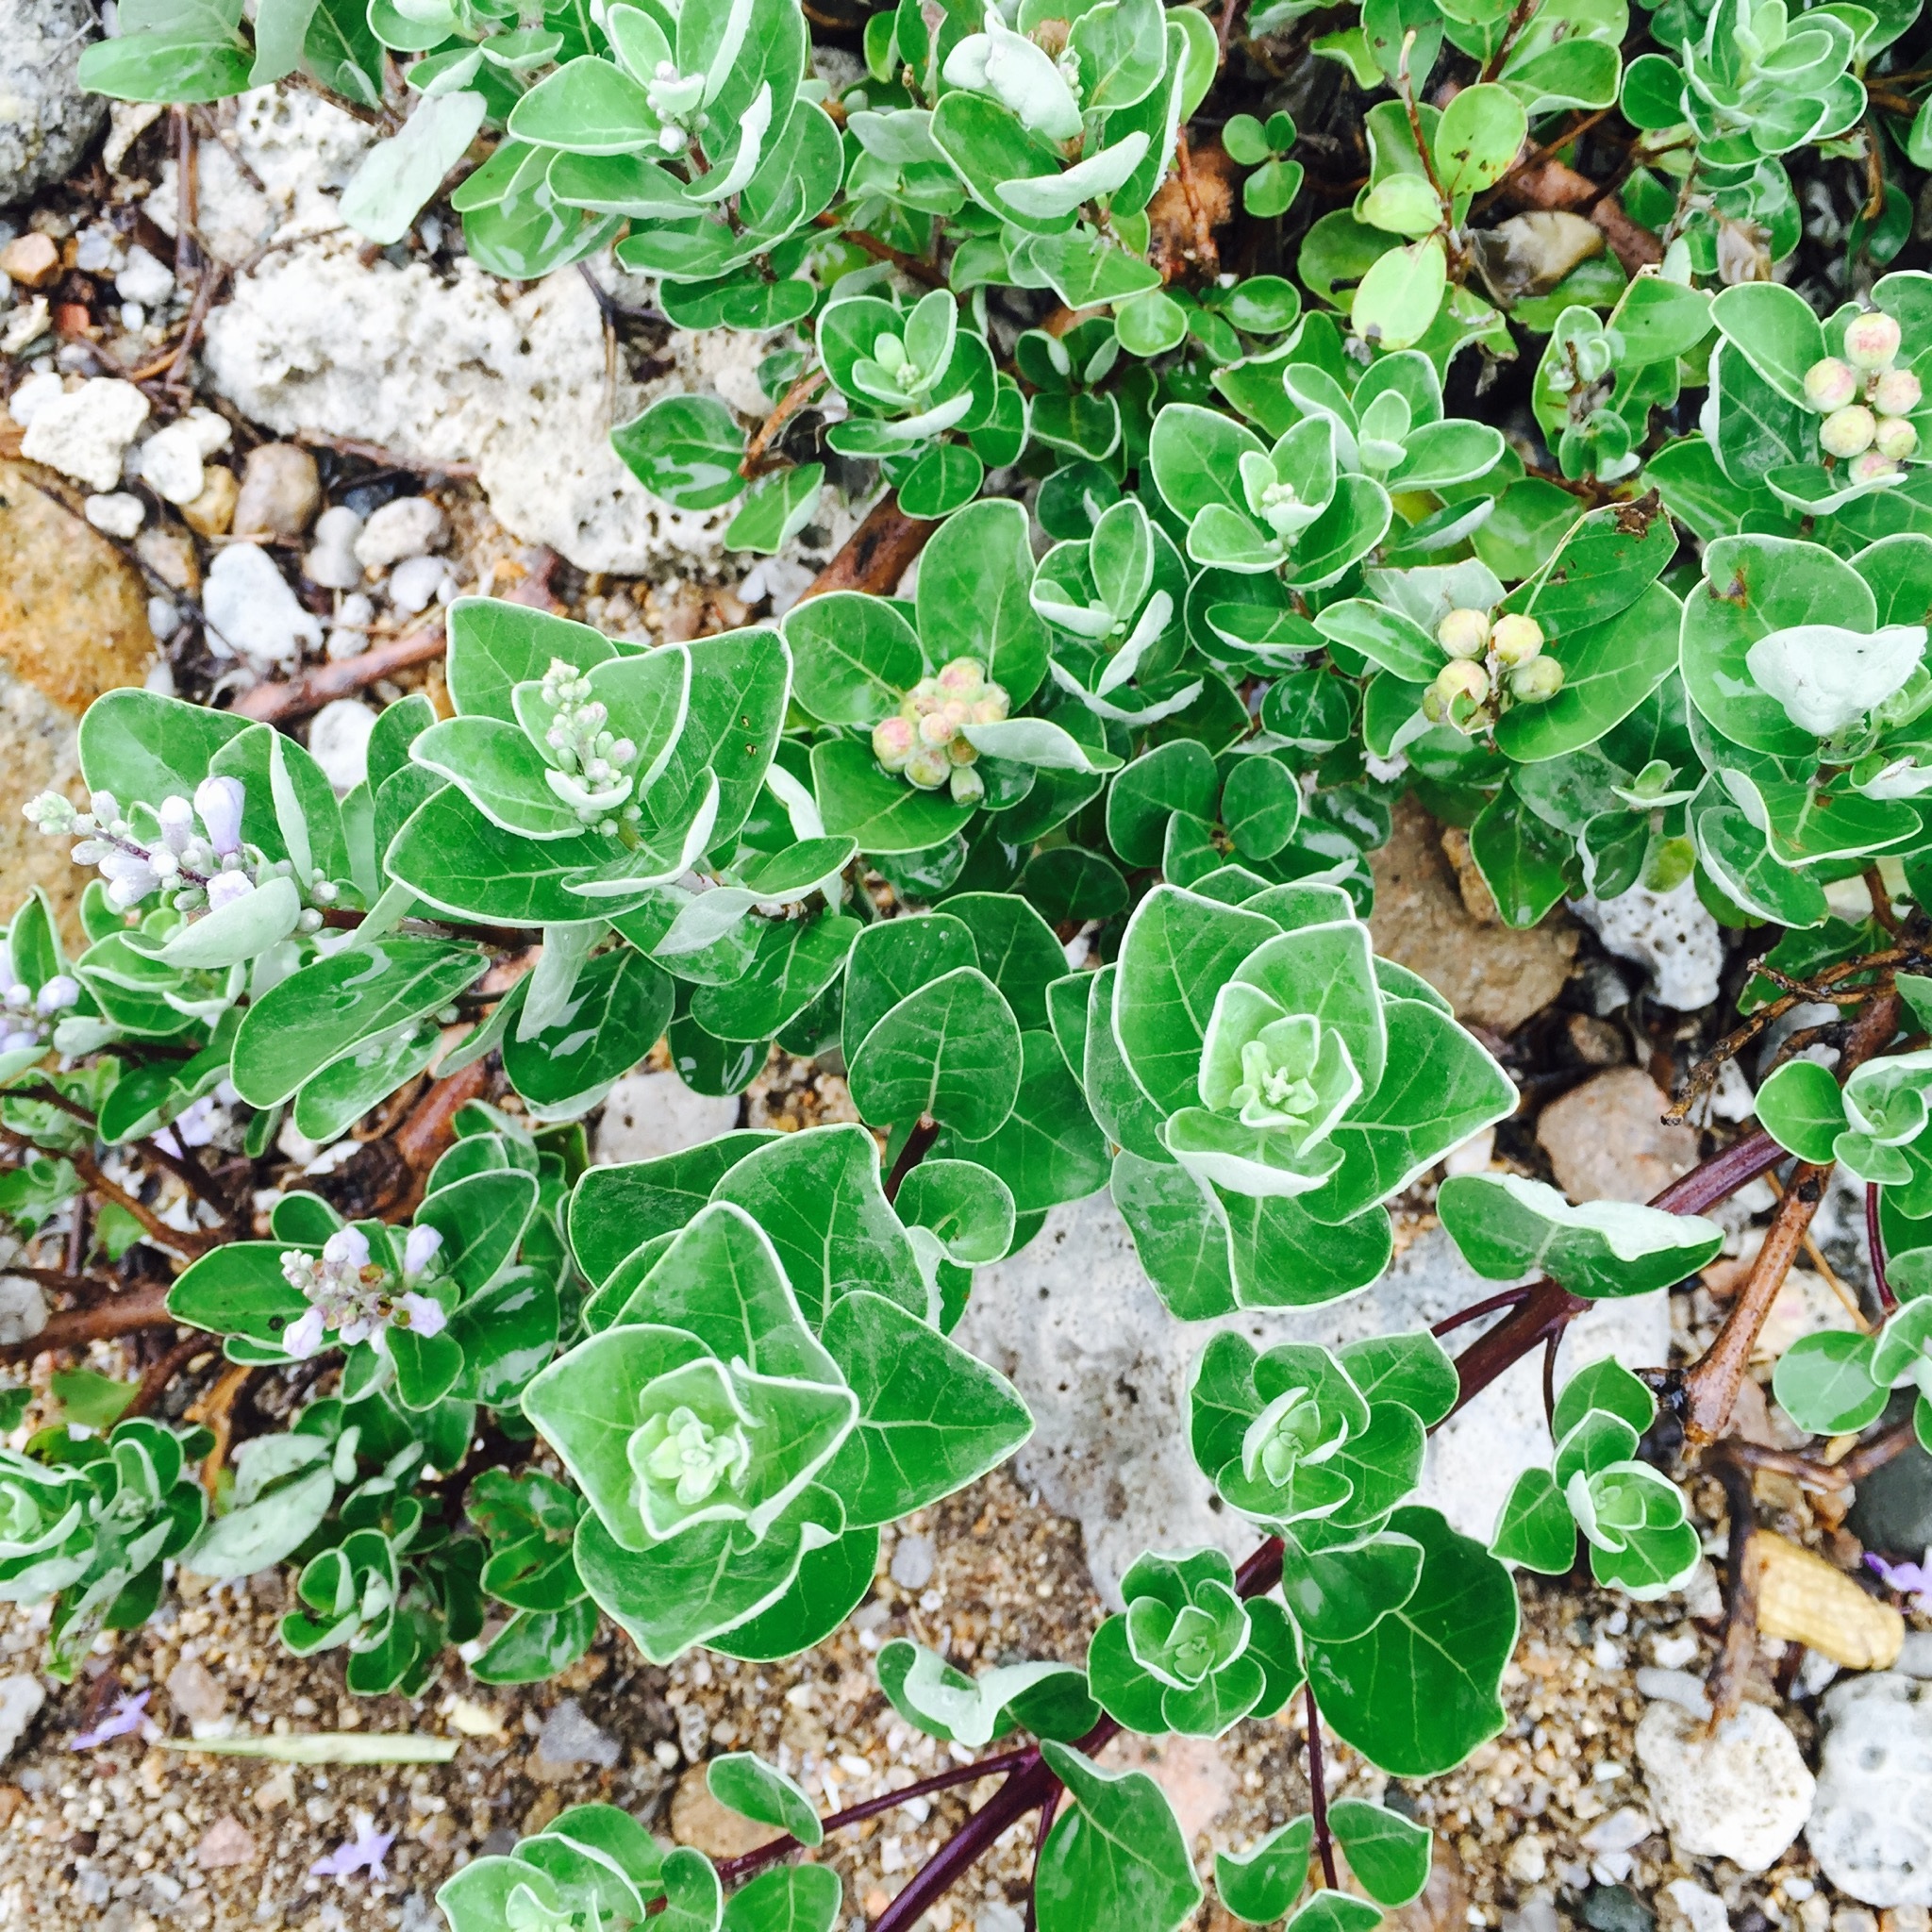
tree, nature, plant, leaf, flower, green, herb, produce, ivy, botany, flora, wild plant, viet nam, shrub, flowering plant, stone growing plants, vinh hy, annual plant, woody plant, land plant, apiales